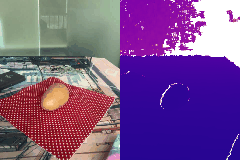
Label: potato